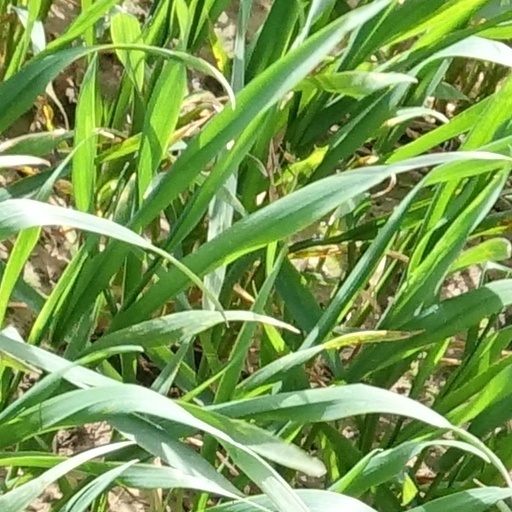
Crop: wheat